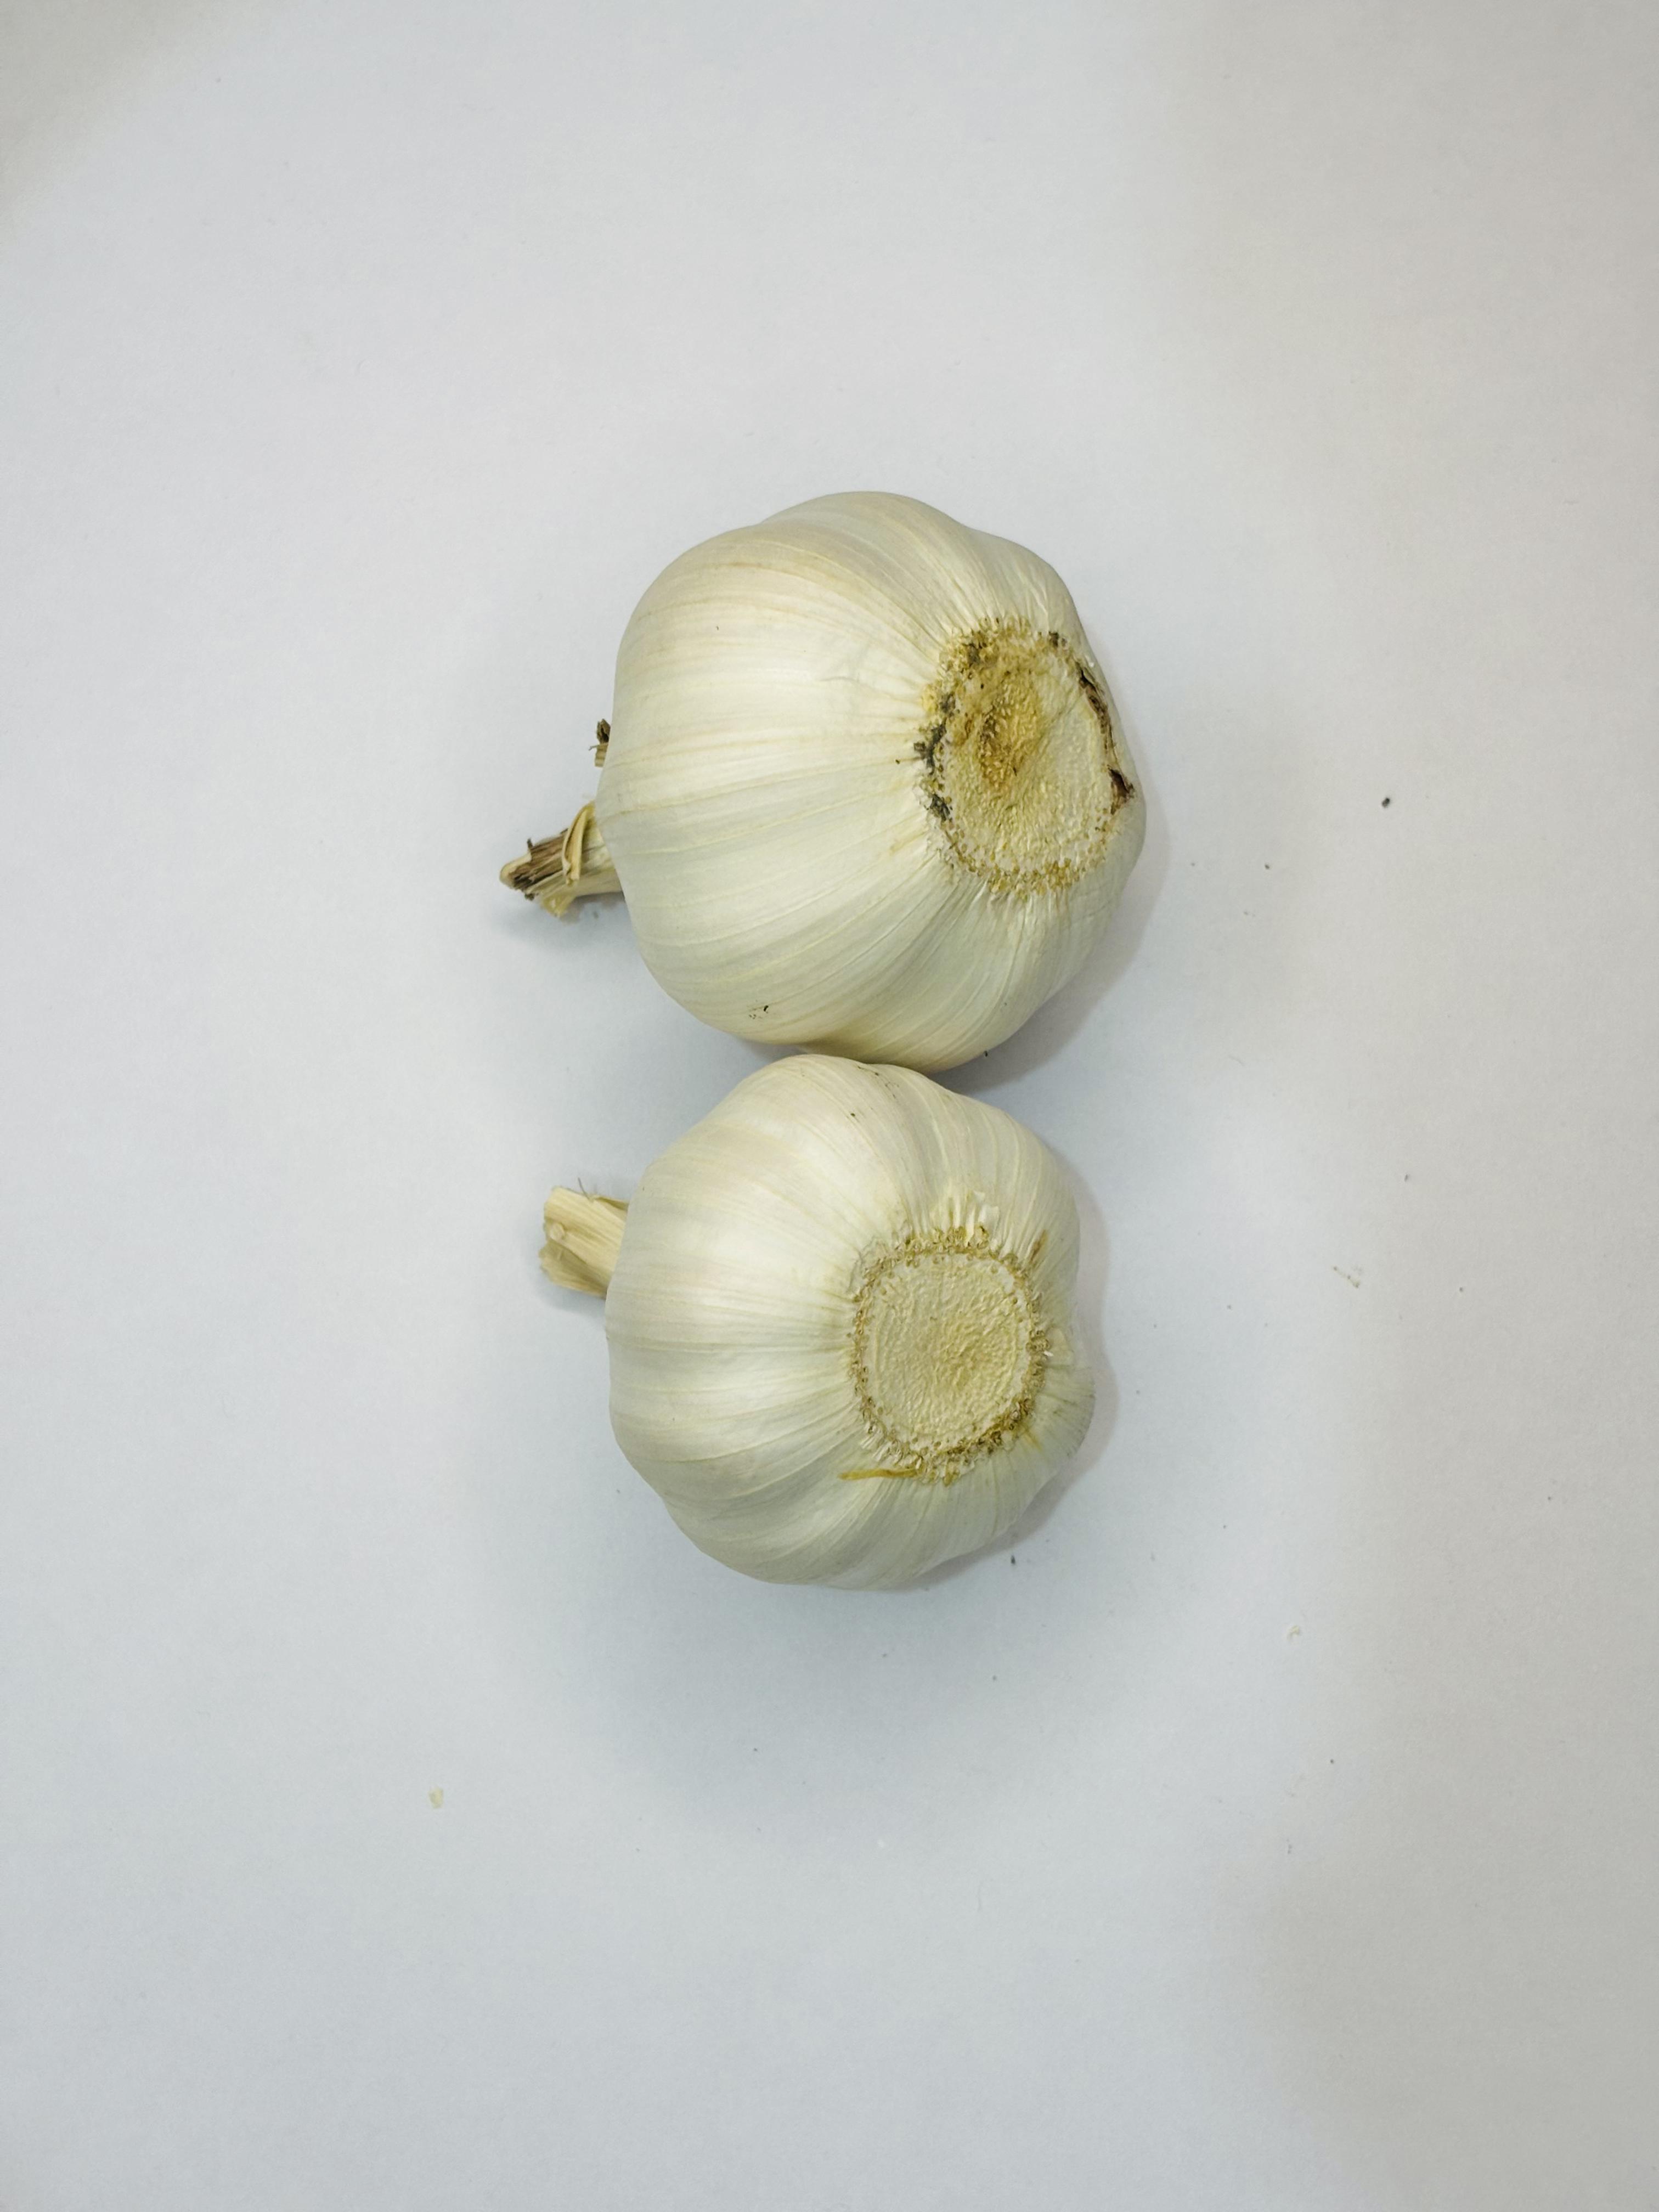
Label: Garlic